Hikarigaoka Station

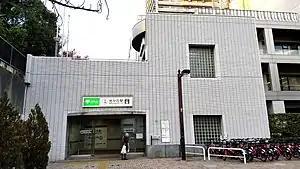
Entrance A2

is a subway station on the Toei Ōedo Line in Nerima, Tokyo, Japan, operated by Tokyo subway operator Toei Subway.